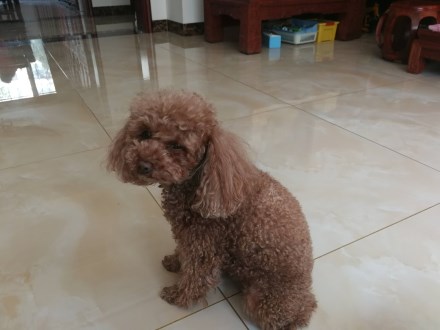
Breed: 7449-n000128-teddy